Maharan Frozenfar

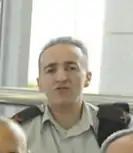

Maharan Frozenfar (born November 17, 1966) is a former Israeli financial adviser to the chief of staff in the Israeli Defense Forces and former head of MOD budget directorate.